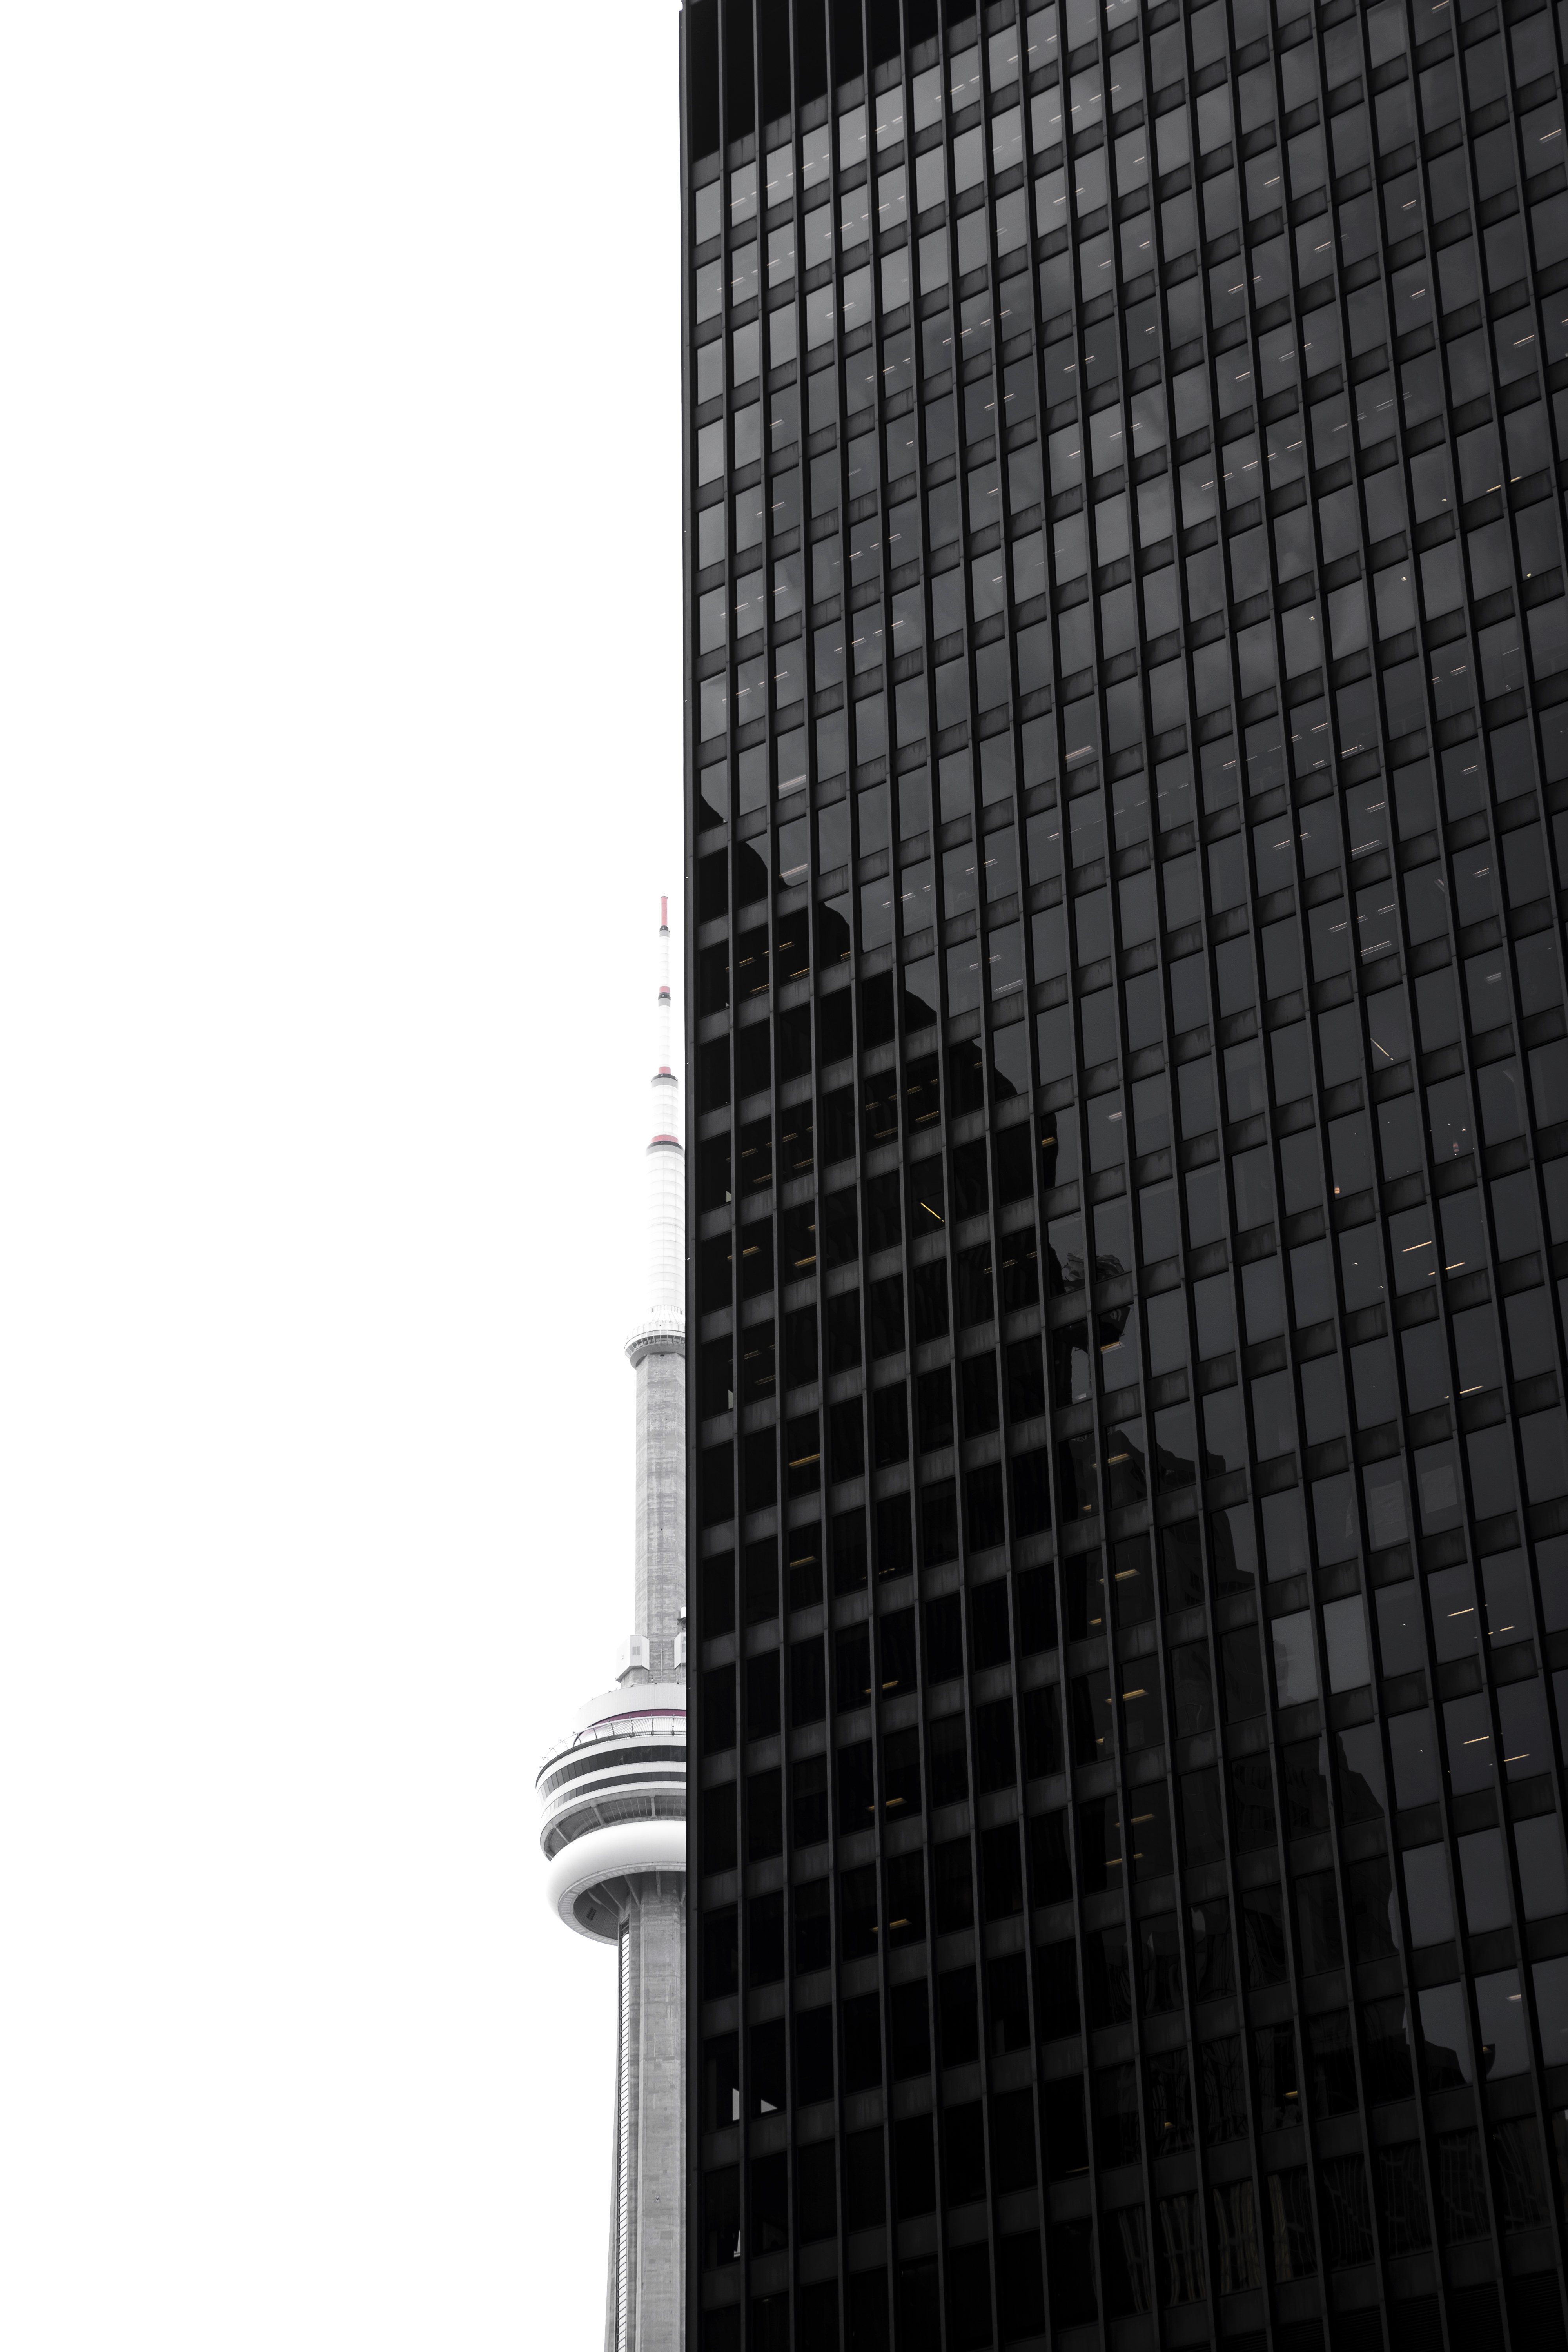
black and white, skyscraper, line, facade, black, monochrome, lighting, design